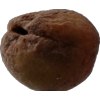
Label: peach